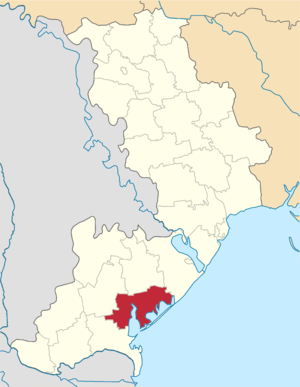
Le raïon de Tatarbounary est une subdivision administrative de l'Ukraine, située dans l'oblast d'Odessa et dans la région historique du Boudjak. Le centre administratif est situé à Tatarbounary.